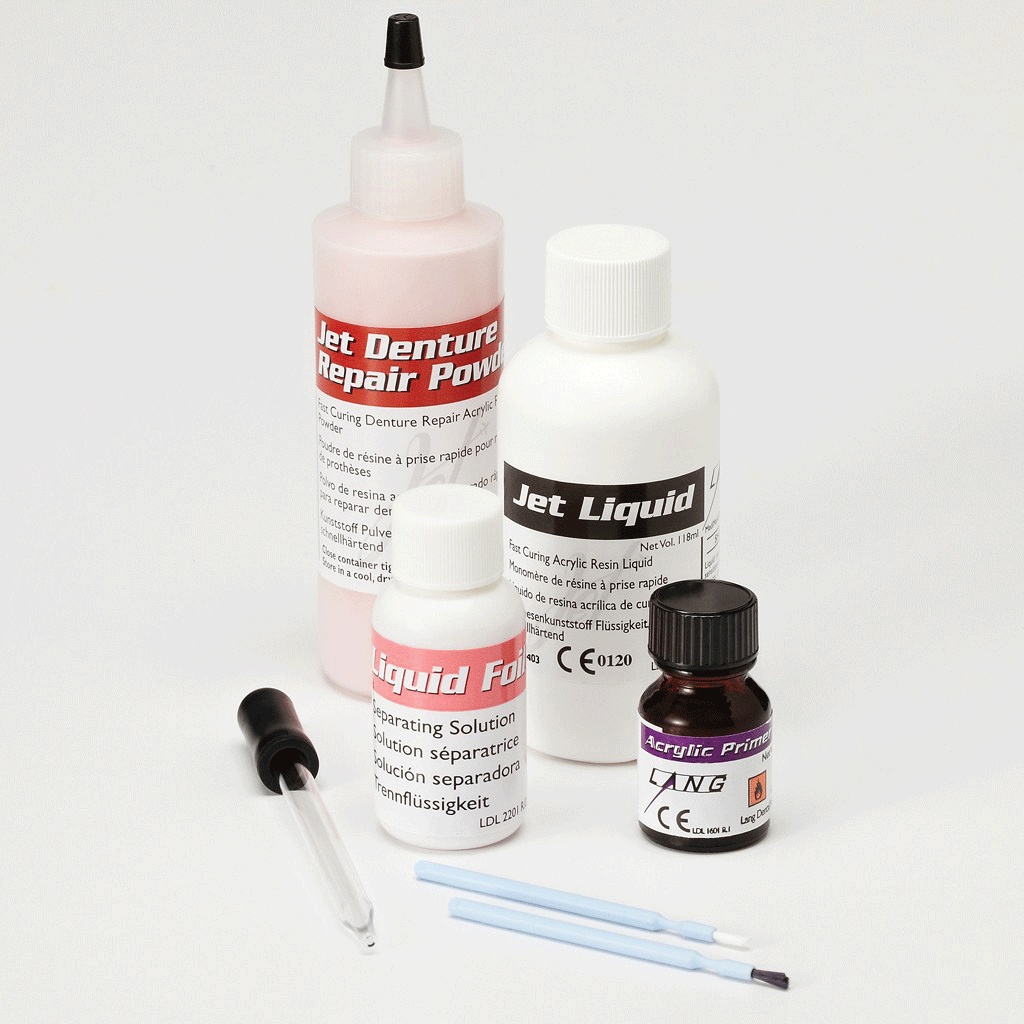
Jet Repair Acrylic Powder Refill 100gm
Brand: Lang Dental Mfg. Co., Inc.
Category: Health & Beauty > Personal Care > Oral Care > Denture Repair Kits